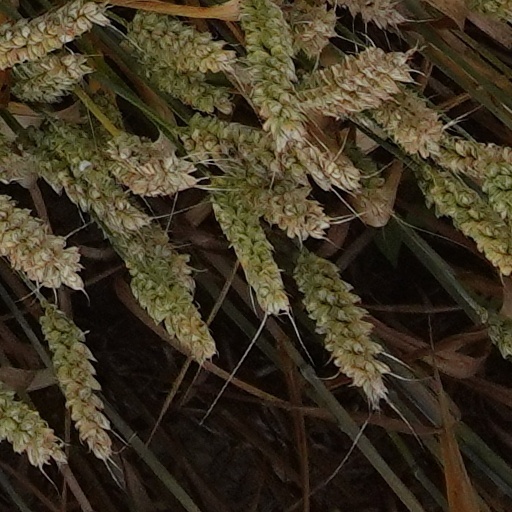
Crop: wheat